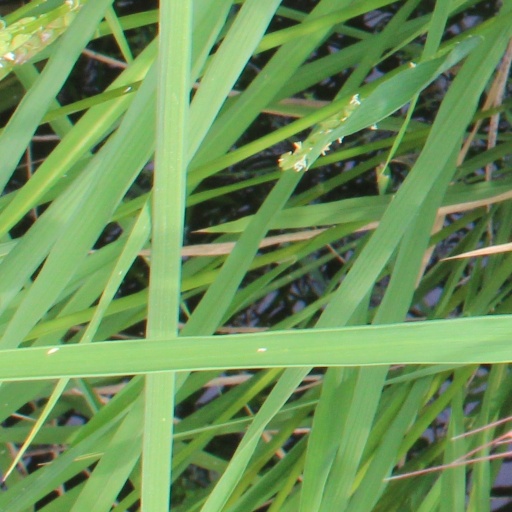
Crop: rice